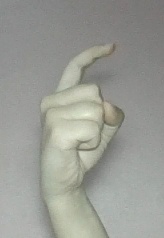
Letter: ra